Lover (Taylor Swift song)

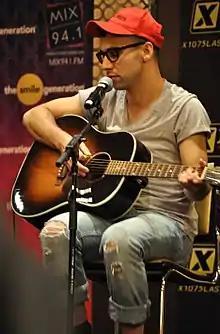
Jack Antonoff on a guitar

The American singer-songwriter Taylor Swift described her seventh studio album, "Lover", as a "love letter to love" that conveys an emotional spectrum "through a romantic gaze". The album took under three months to record; recording ended in February 2019. Released on August 23, 2019, through Republic Records, "Lover" musically draws on 1980s-inspired pop rock and synth-pop. Its songs explore many aspects of Swift's personality and altogether convey her emotional liberation to embrace future possibilities, renouncing the media gossip and celebrity-inspired themes on her previous album, "Reputation" (2017). Jack Antonoff, who had worked with Swift on her two previous studio albums ("1989" and "Reputation"), co-produced 11 tracks for "Lover".